Marojejy National Park

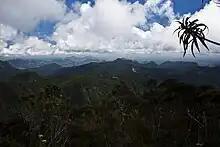
Sclerophyllous montane cloudforest, as seen from the summit, has shorter trees than the forests in the lowland areas.

Of the many plant species found in Marojejy, 35 are palms, several of which are critically endangered and have extremely low populations. Only three of these palm species can be found outside of Madagascar, and seven can only be found at Marojejy. More than 275 fern species are present in the rainforests of the massif, 18 of which are tree ferns and seven are found only at Marojejy. Many of these fern species are very rare and have highly restricted distributions.